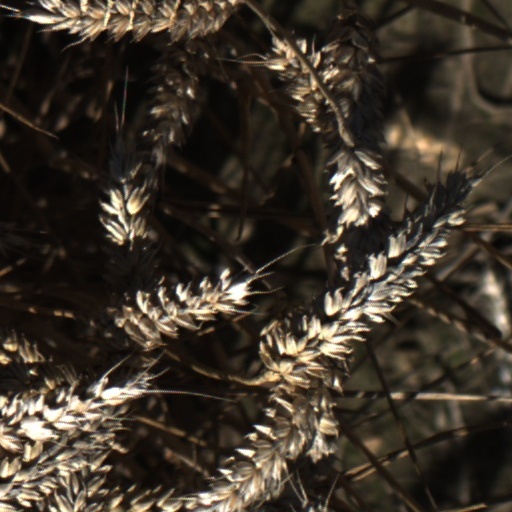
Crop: wheat